Dreyer (crater)

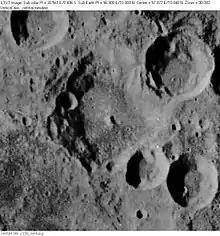
Lunar Orbiter 4 image of the crater, on top right is Dreyer C, on the bottom right are Dreyer K and J and on top left is Dreyer W

Dreyer is the remnant of a lunar impact crater on the far side of the Moon. It is located along the eastern edge of the Mare Marginis, about midway between the craters Ginzel to the north and Erro to the south-southeast. It was named after Danish-Irish astronomer John L. E. Dreyer.